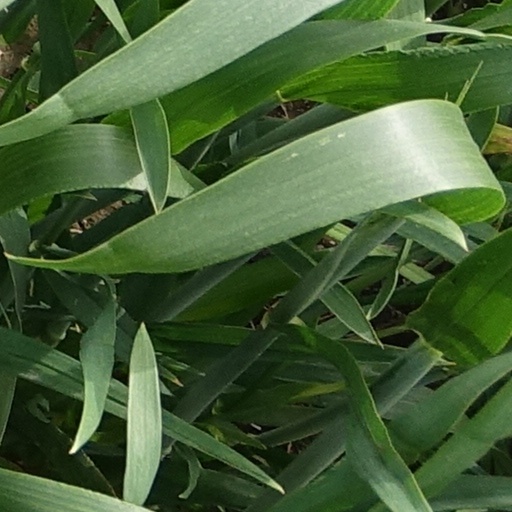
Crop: wheat